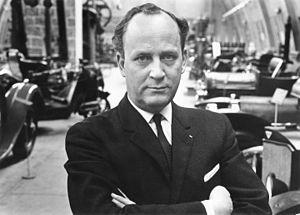
Ernst Sigvard Strandh est un ingénieur et historien suédois des sciences et techniques.